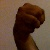
The image shows a hand gesture representing the letter 'M' in Indian Sign Language.